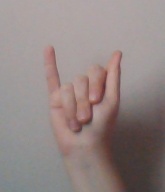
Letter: meem